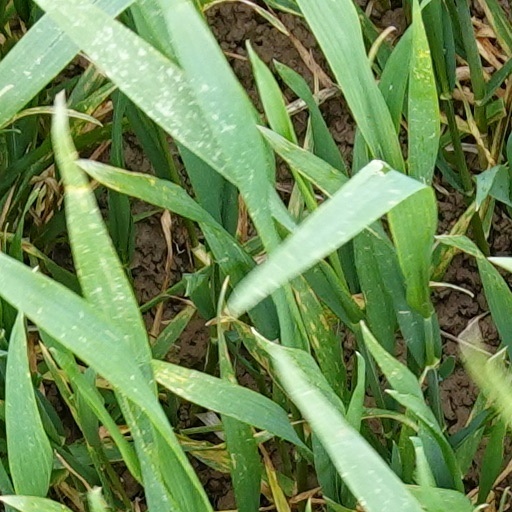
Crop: wheat